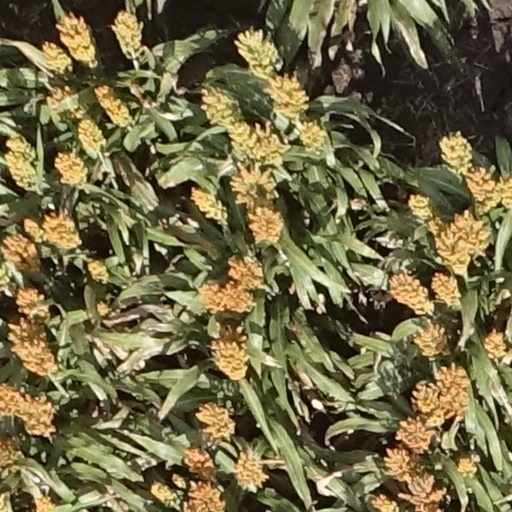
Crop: sorghum